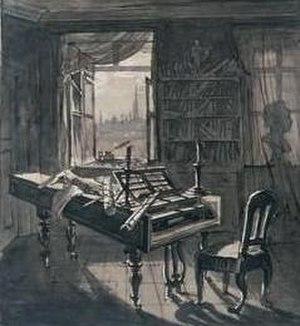
Détail d'un tableau représentant la salle de travail de Beethoven à la Schwarzspanierhaus, en 1827